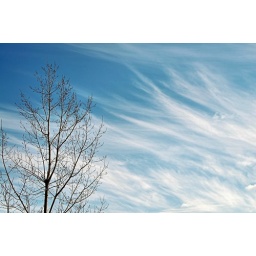
These cirrus clouds were taken from Cherry Valley, Ontario, Canada, looking east. The tree is a 'popular in winter'.